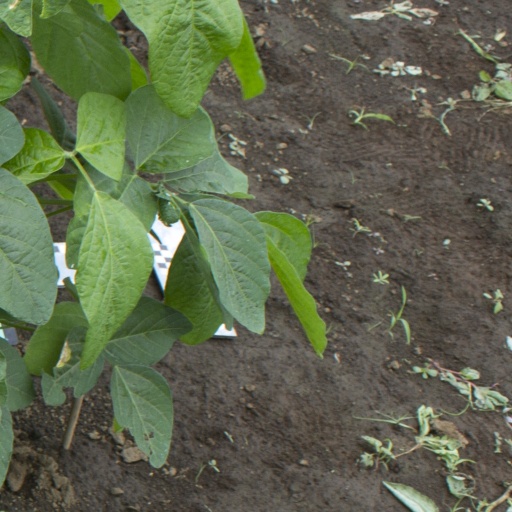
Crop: soybean